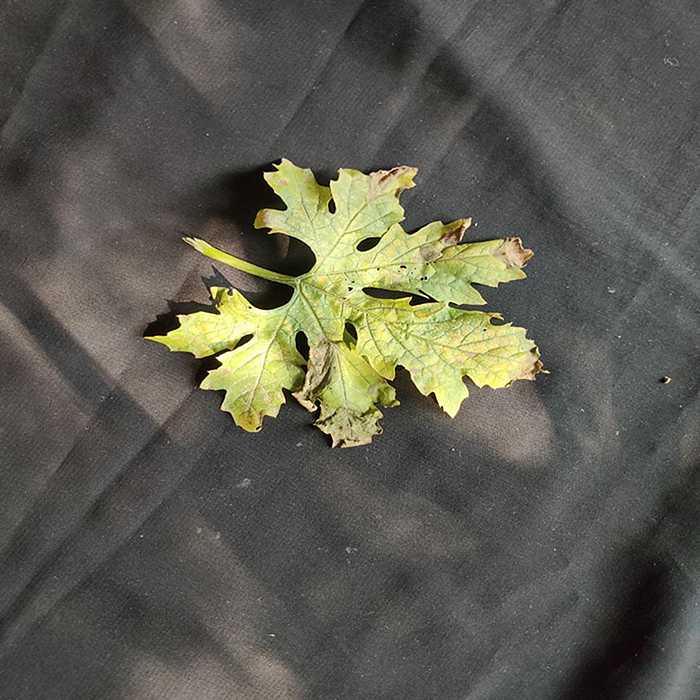
Plant: Bitter Gourd
Label: Mosaic virus